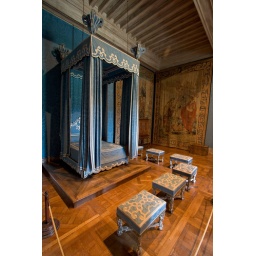
The nicest bedroom in the castle (also the sharpest photo of the inside).